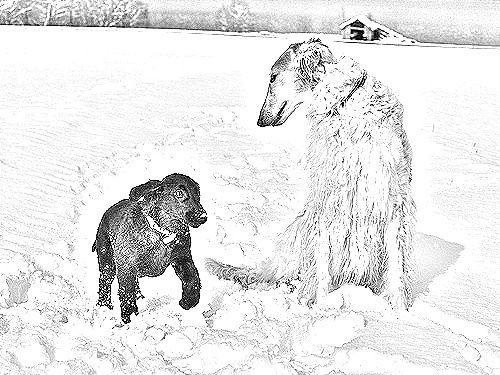
Portrait style: Sketch Portrait